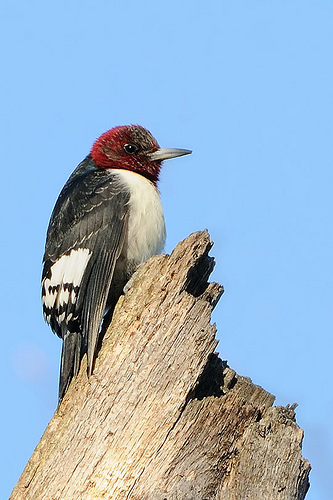
the bird has a medium sized, pointed bill, red plumage around his neck and nape, white, thin wingbars, and a white breastmedium sized grey bird, black and white wings and a red head with long beakbird has a red head with spikey feathers, dark gray back and wings with white features on some feathers, and a white fluffy breast, medium thin beak.
squatty looking bird with white breast with white tips on black feather and red heada black bird with a white breast, red head, and white secondary wings.
a medium sized bird, with black primaries, white secondaries and belly, with a pointed bill.
this bird has wings that are black and has a white belly
this bird has wings that are black and has a white belly
this bird is black, white, and red in color, with a gray beak.
this bird has a red crown, black primaries, and a white belly.
Species: Red Headed Woodpecker